Question: Please indicate a possible affordance area of the bench that can be used for sitting on
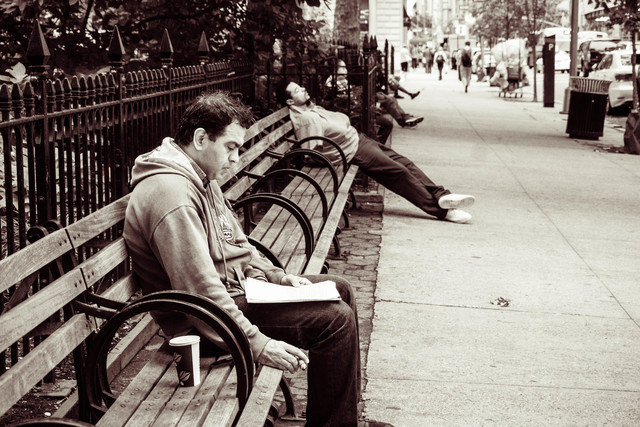
Answer: [96.5, 125.5, 373.5, 426.5]